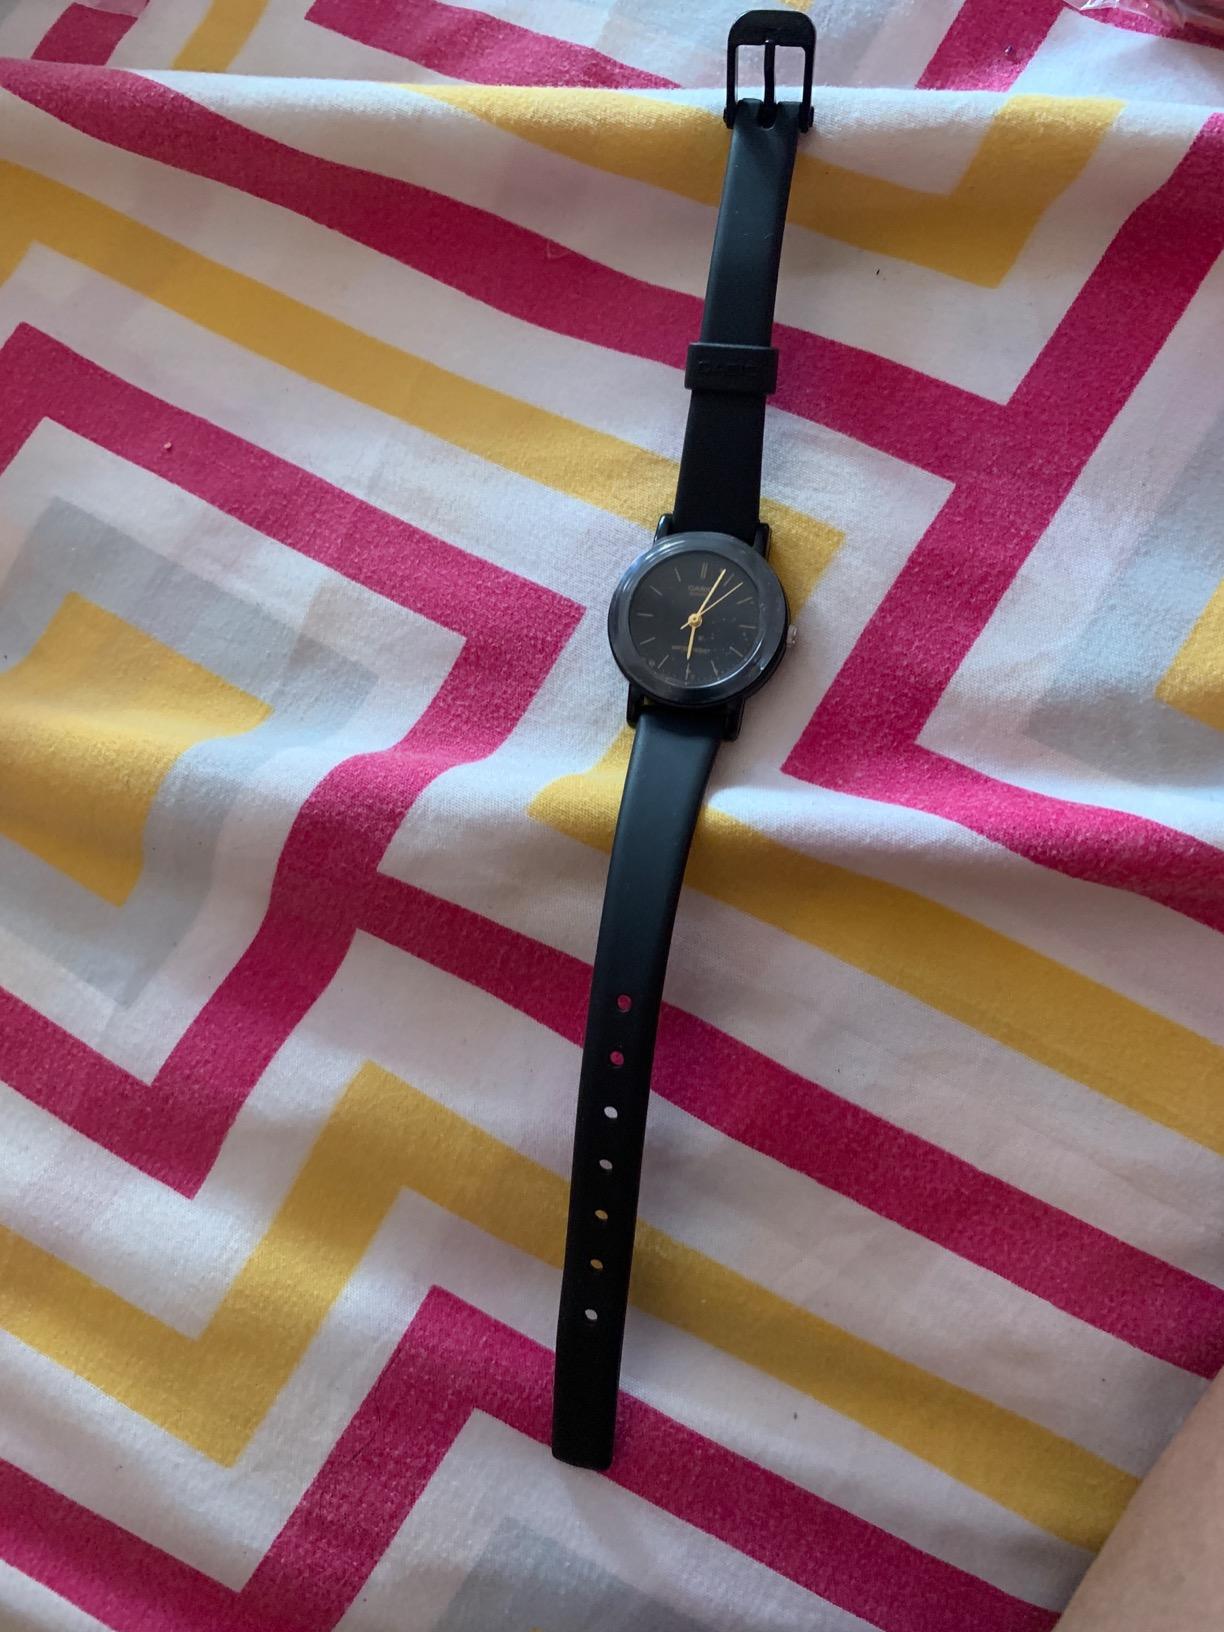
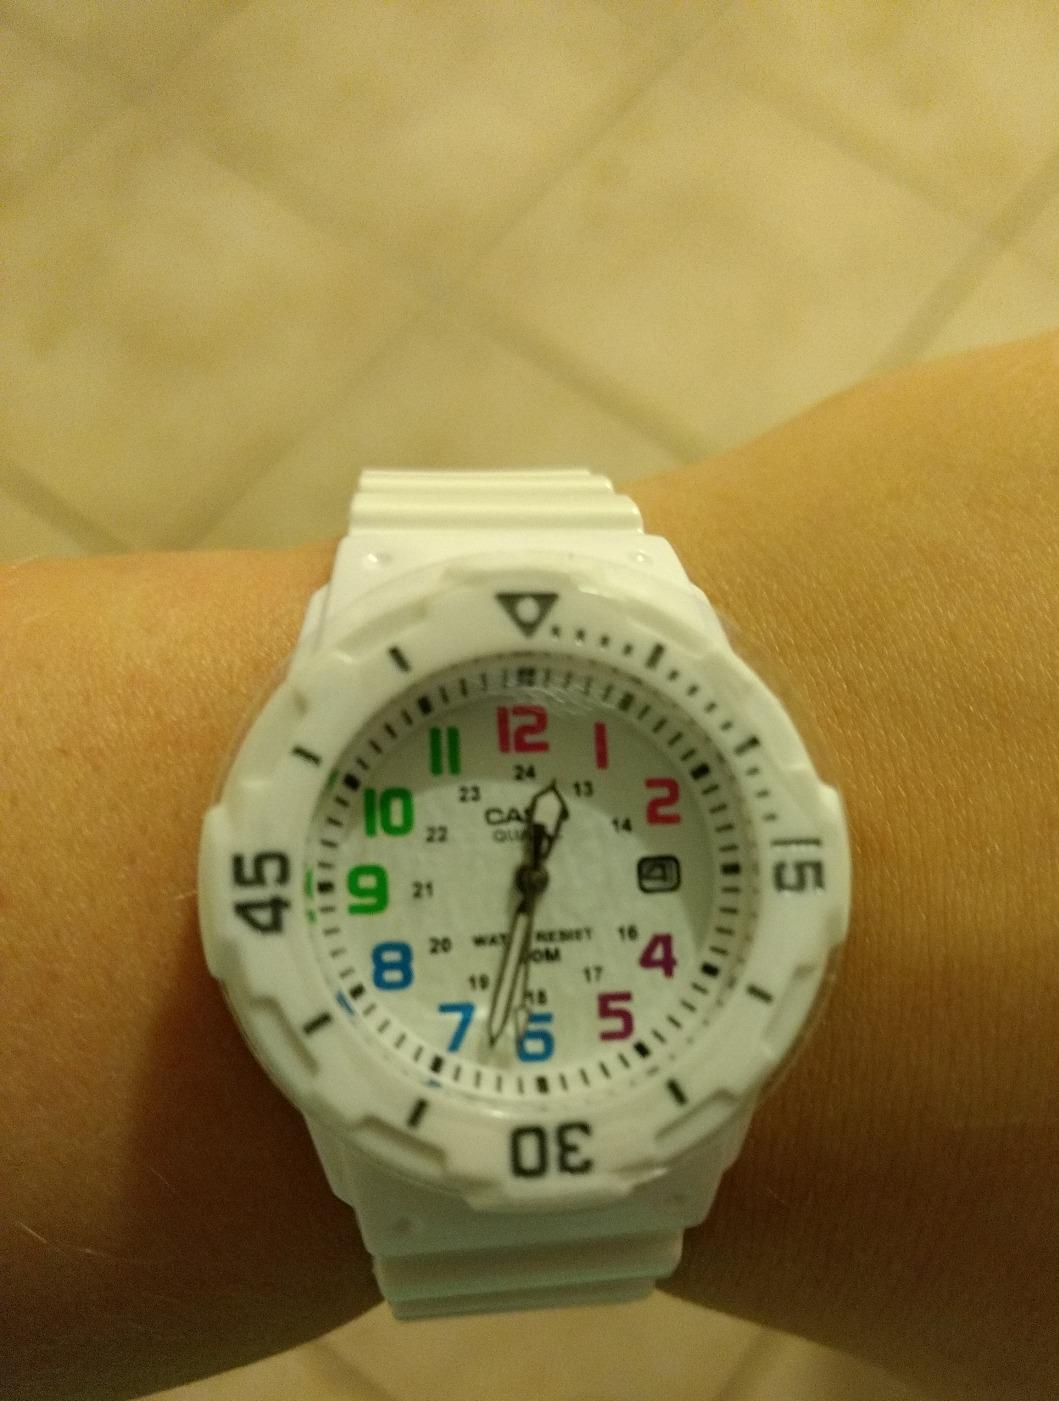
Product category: accessories_watch
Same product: no